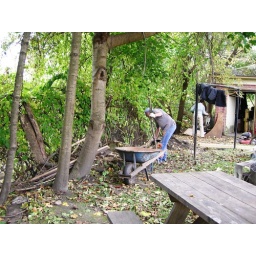
Arthur Oliver cleans up the wood and debris by the fence in preparation for the building of the new fence.